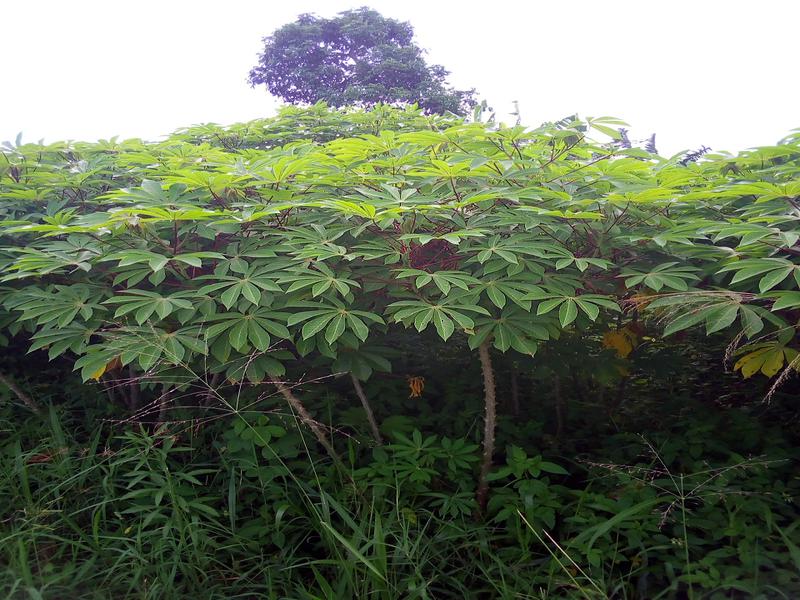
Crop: cassava
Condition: healthy